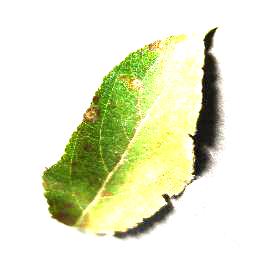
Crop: apple
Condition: cedar_rust